Zaire ebolavirus

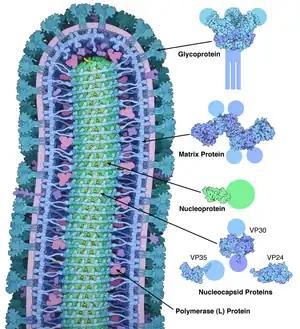
Cross-sectional drawing of the Ebola virus particle, with structures of the major proteins shown and labeled at the side. Pale circles represent domains too flexible to be observed in the experimental structure. Drawn by David Goodsell from PDB files 3csy, 4ldd, 4qb0, 3vne, 3fke, and 2i8b.

Being acellular, viruses such as Ebola do not replicate through any type of cell division; rather, they use a combination of host- and virally encoded enzymes, alongside host cell structures, to produce multiple copies of themselves. These then self-assemble into viral macromolecular structures in the host cell. The virus completes a set of steps when infecting each individual cell. The virus begins its attack by attaching to host receptors through the glycoprotein (GP) surface peplomer and is endocytosed into macropinosomes in the host cell. To penetrate the cell, the viral membrane fuses with vesicle membrane, and the nucleocapsid is released into the cytoplasm. Encapsidated, negative-sense genomic ssRNA is used as a template for the synthesis (3'–5') of polyadenylated, monocistronic mRNAs and, using the host cell's ribosomes, tRNA molecules, etc., the mRNA is translated into individual viral proteins.